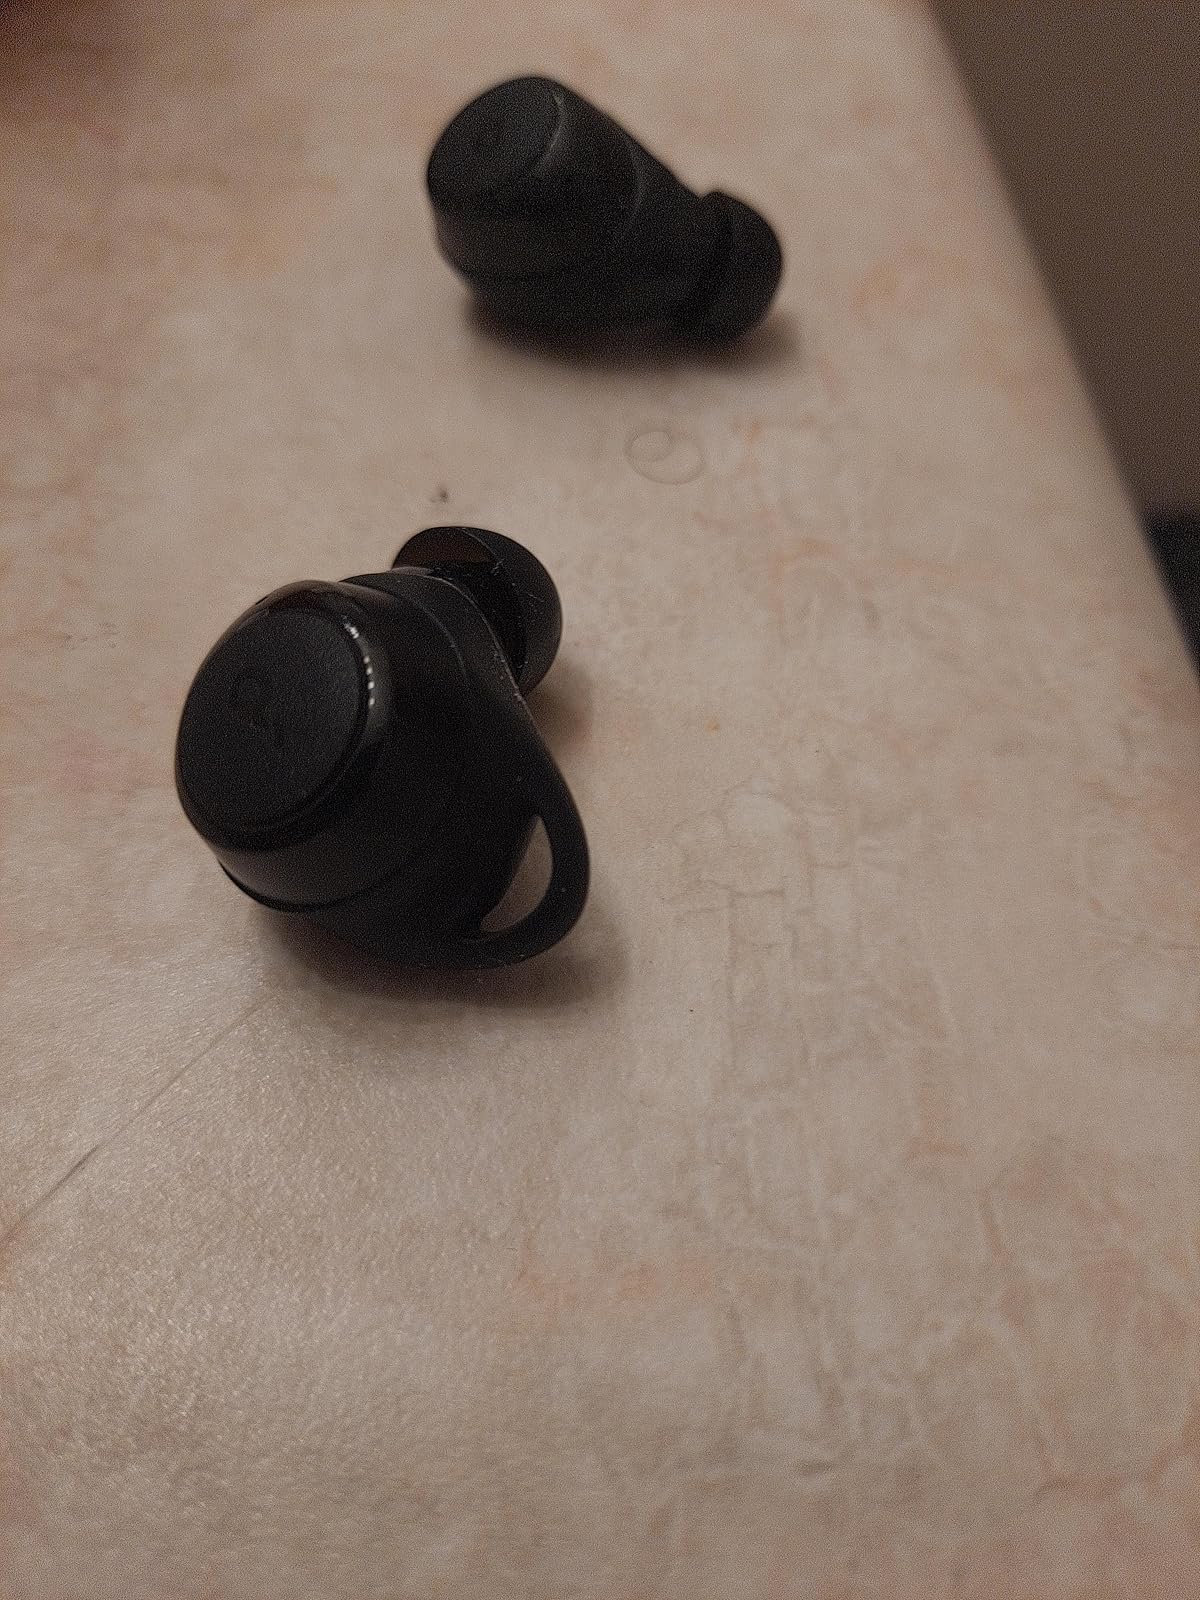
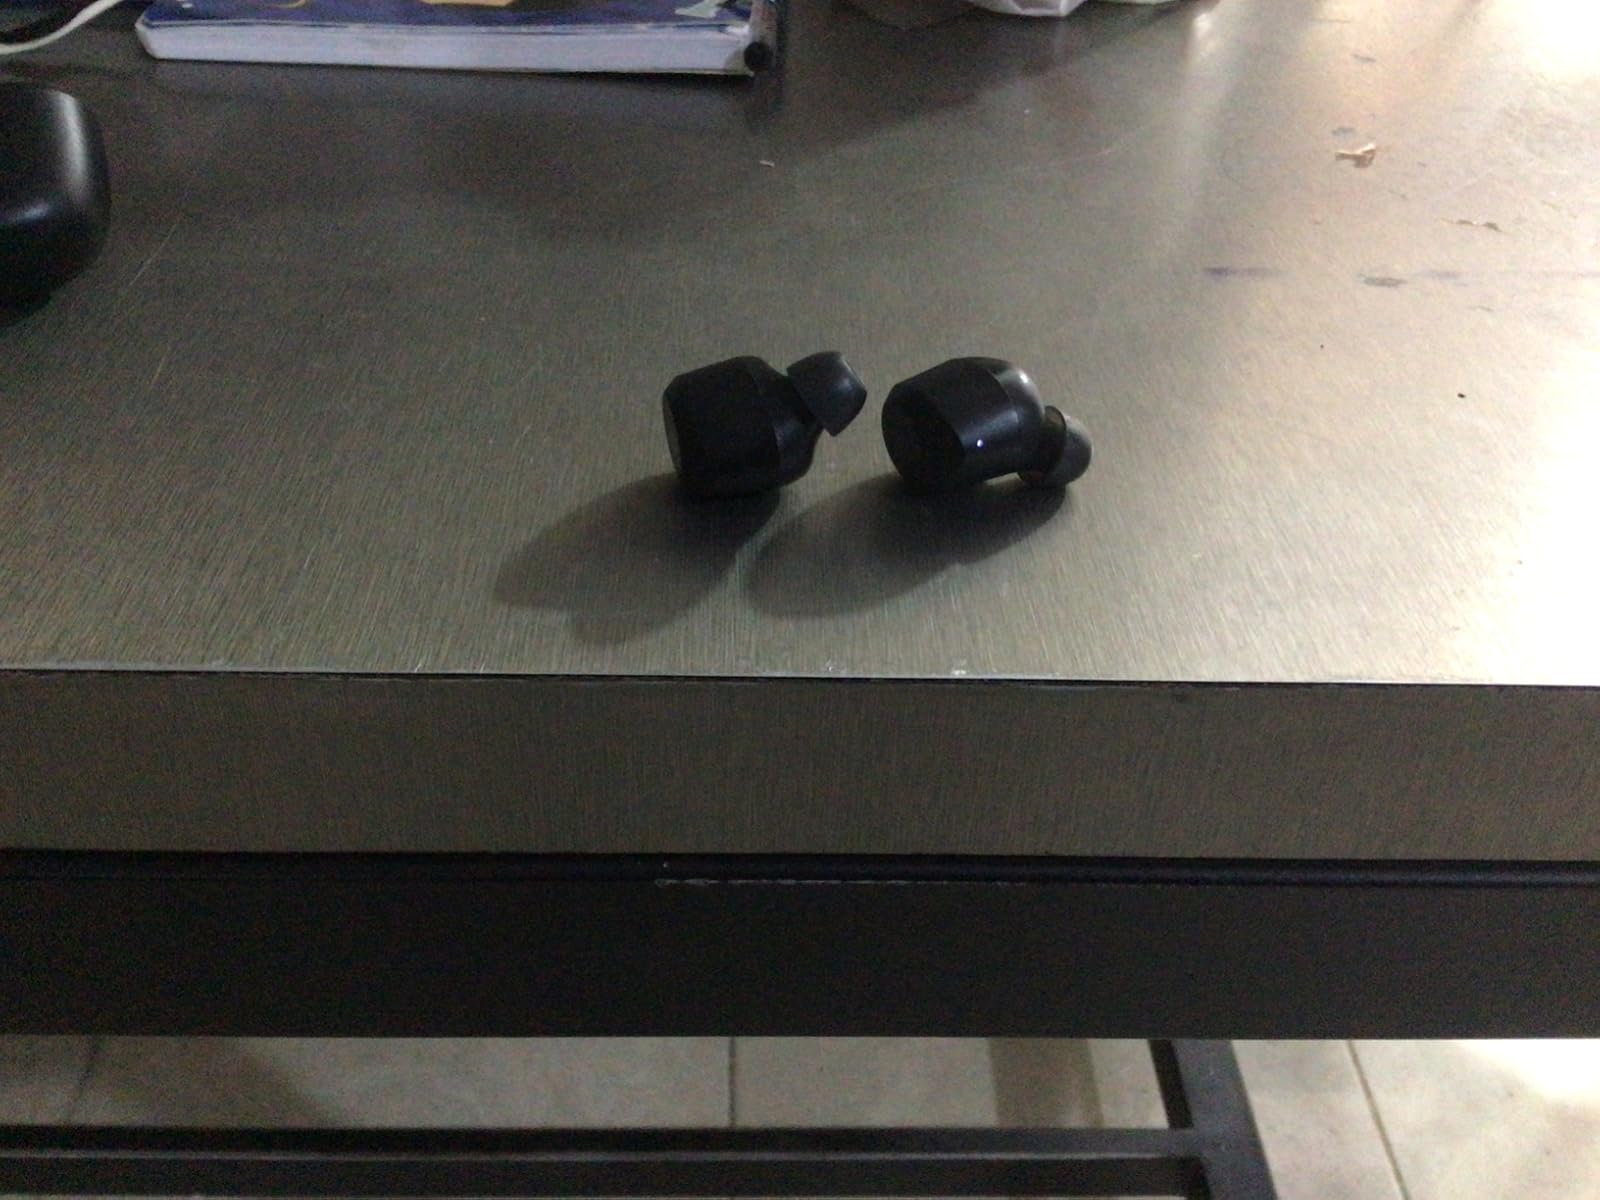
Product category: earbuds
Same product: no